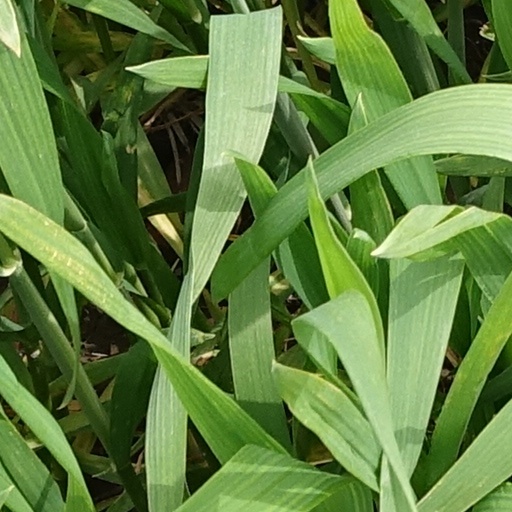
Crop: wheat